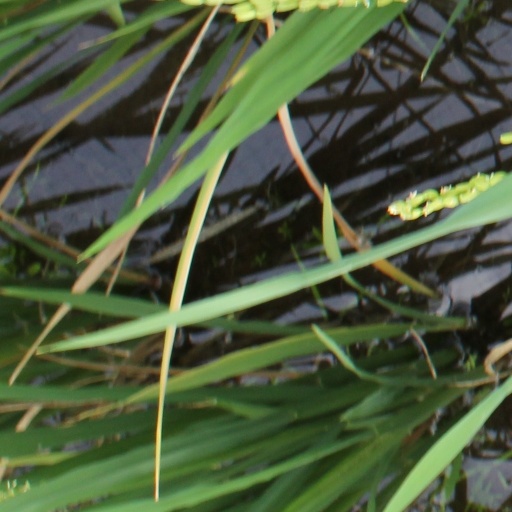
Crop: rice